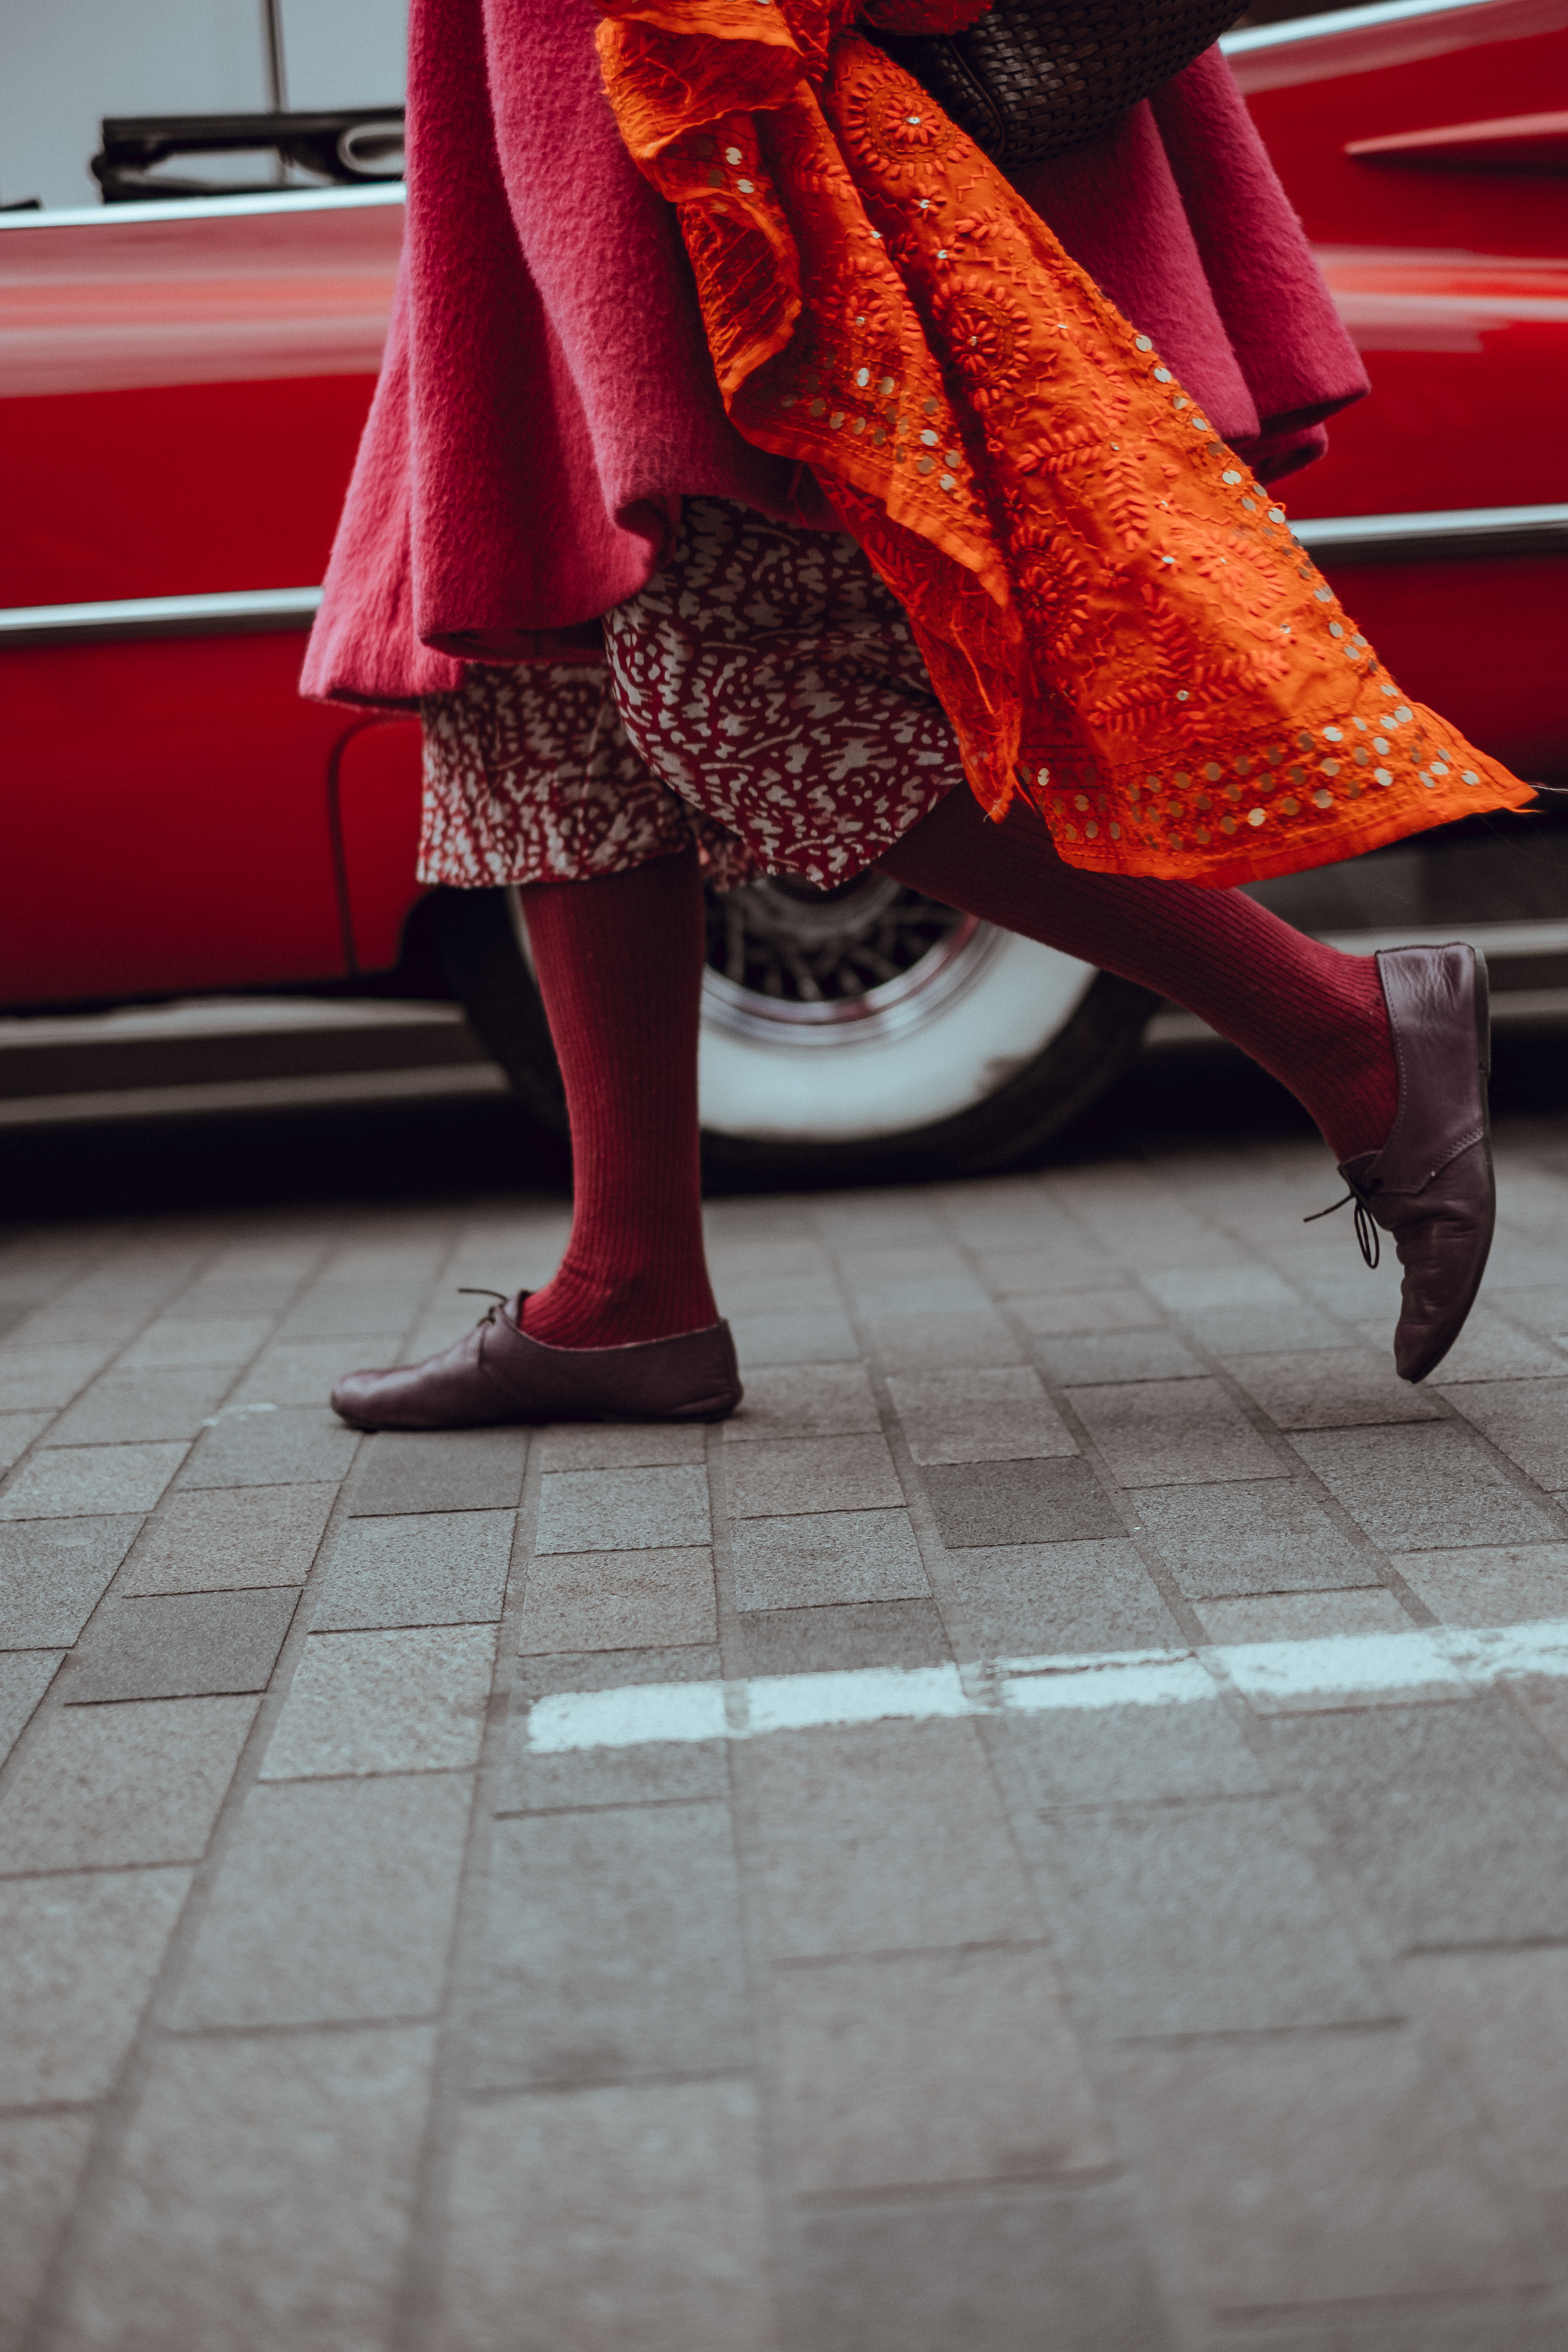
walking, shoe, woman, female, walk, leg, pattern, spring, red, color, fashion, clothing, lady, pink, dress, design, footwear, tights, flooring, high heeled footwear